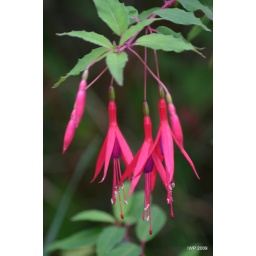
Snapped along a public footpath while out walking the dog in Crofty, Gower, South Wales.